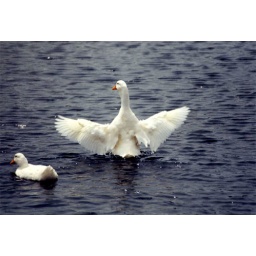
I believe this male white duck was showing off for the female by fanning his wings.